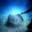
Label: ray